Demographics of Calgary

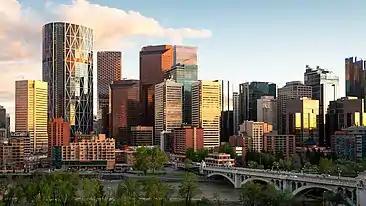
Downtown Calgary

In the 2021 Census, the City of Calgary had a population of 1,306,784